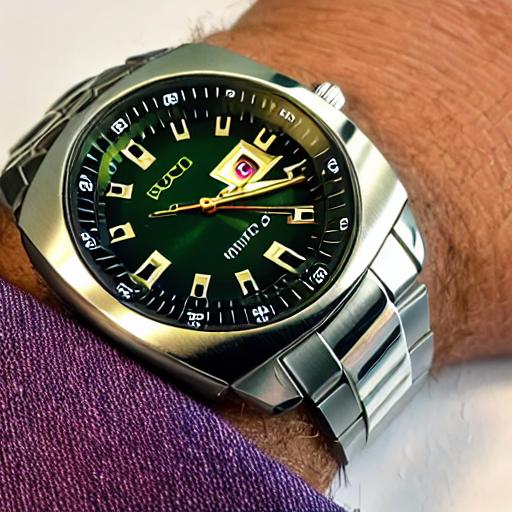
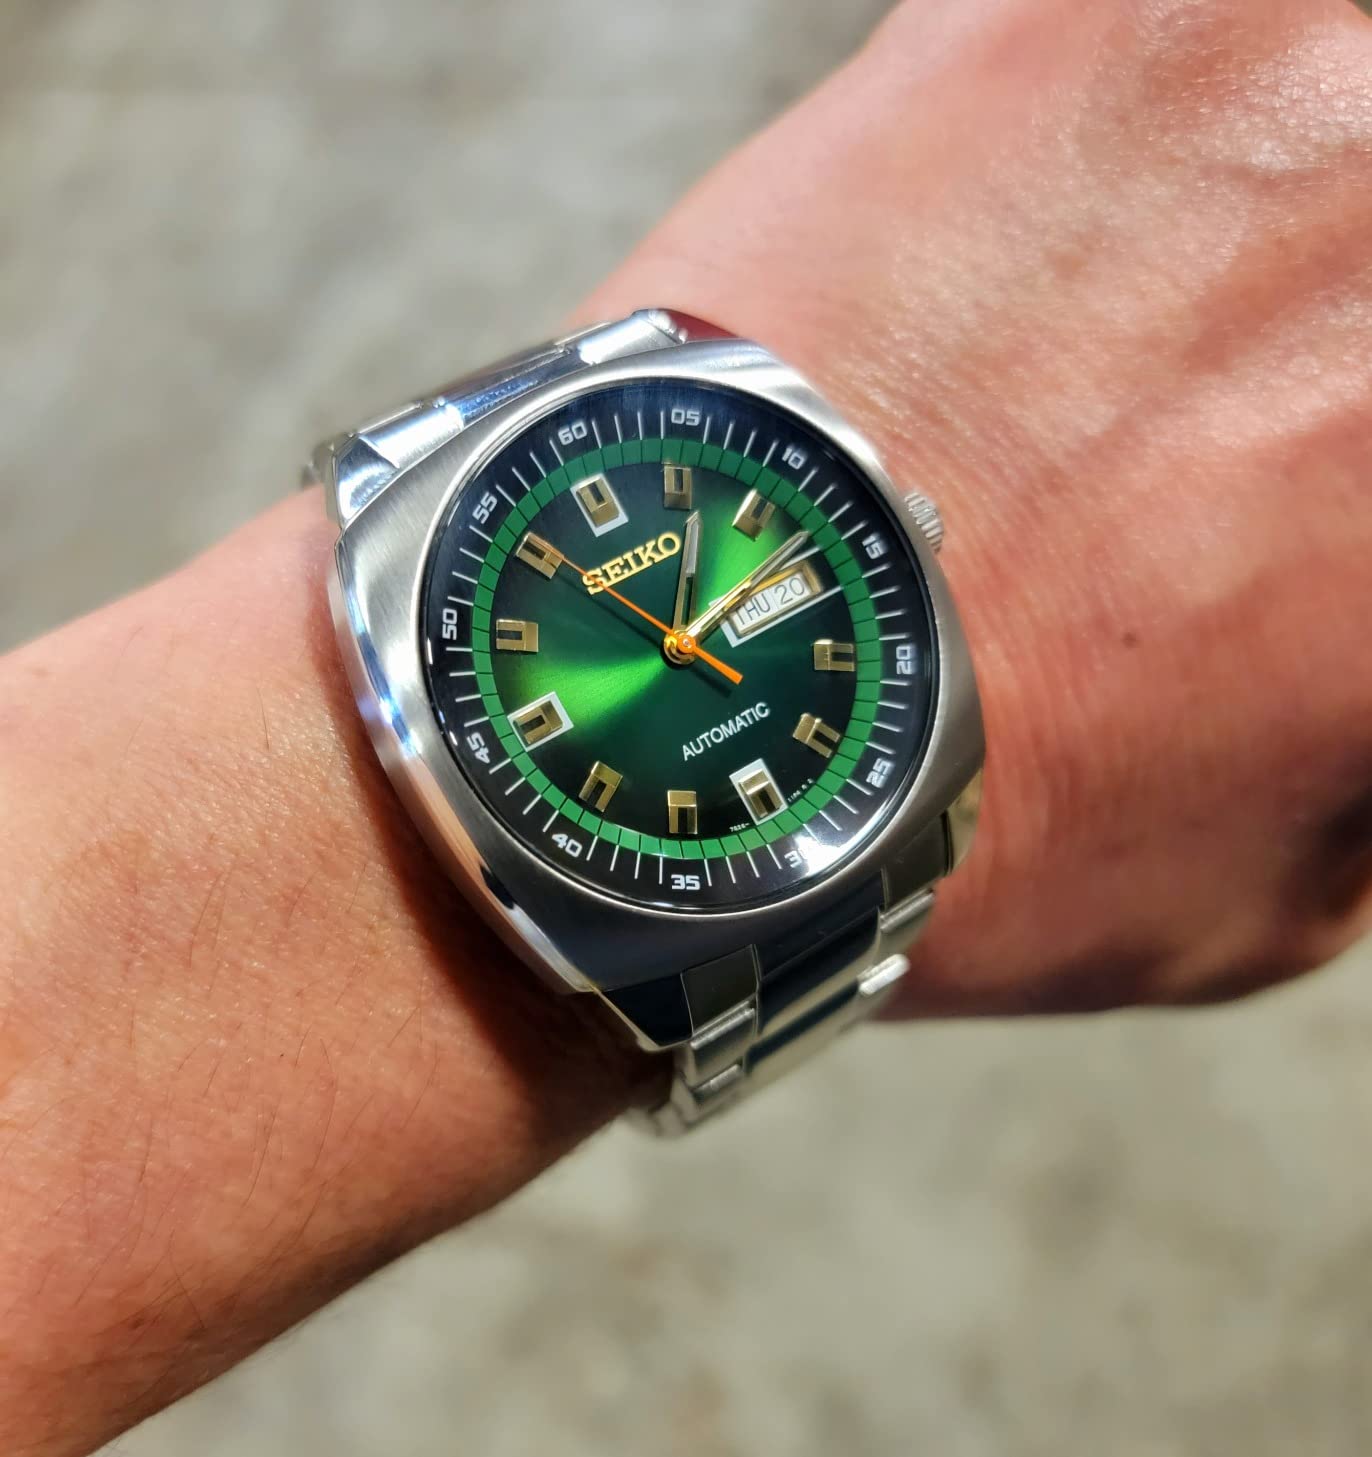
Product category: accessories_watch
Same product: no